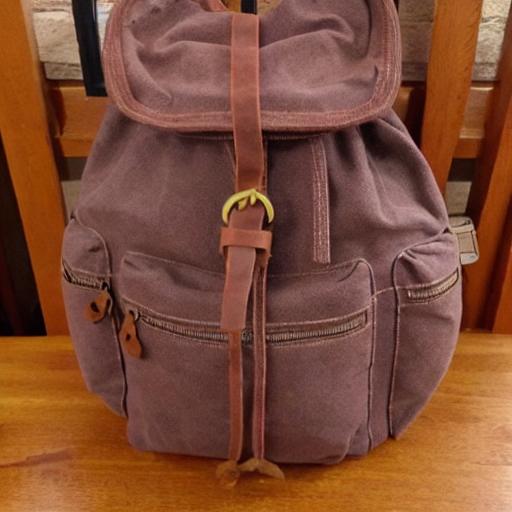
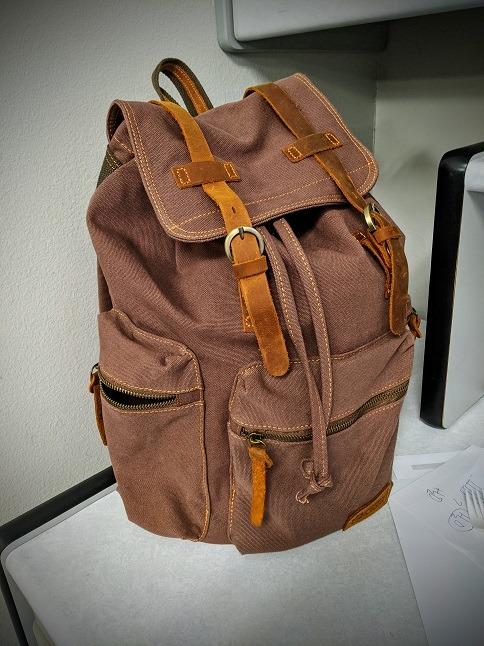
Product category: bag
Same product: no